Charles Cazalet

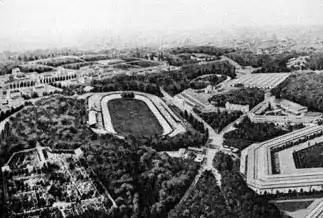
During the 1900 Olympic Games, the USGF federal festival inaugurates the new Vincennes velodrome.

After studying at the Lycée de Bordeaux, he began assisting his father in 1878, introducing a profit-sharing scheme for employees. In 1881, he became secretary of the Chambre syndicale du commerce en gros des vins et spiritueux de la Gironde. A true social patron, his convictions led him to found and preside over the La Bastidienne gymnastics society in 1884, to invigorate the neighborhood of his neighbors and employees. In 1887, he took over the management of the family businessC 2. In 1893, he founded and chaired the Société anonyme du pont à transbordeur de Bordeaux. In 1908, he chaired the Syndicat général du commerce d'importation et d'exportation de Bordeaux, the Comité régional des conseillers du commerce extérieur and was vice-president of the Comité national.